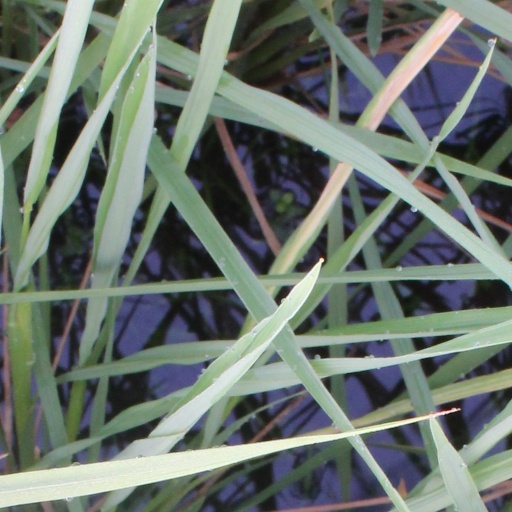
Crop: rice